Kristy (film)

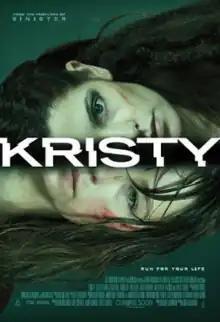
Official poster

Kristy is a 2014 American horror thriller film directed by Oliver Blackburn and starring Haley Bennett, Chris Coy, Mike Seal, Lucius Falick and Ashley Greene. The plot follows a college student who stays on campus alone over Thanksgiving break and finds herself terrorized by a cult of ritual killers. The film premiered on October 14, 2014, at the London Film Festival and also had theatrical releases internationally. In the United States, the film debuted on Lifetime on October 17, 2015, and was released on Netflix on November 5, 2015.